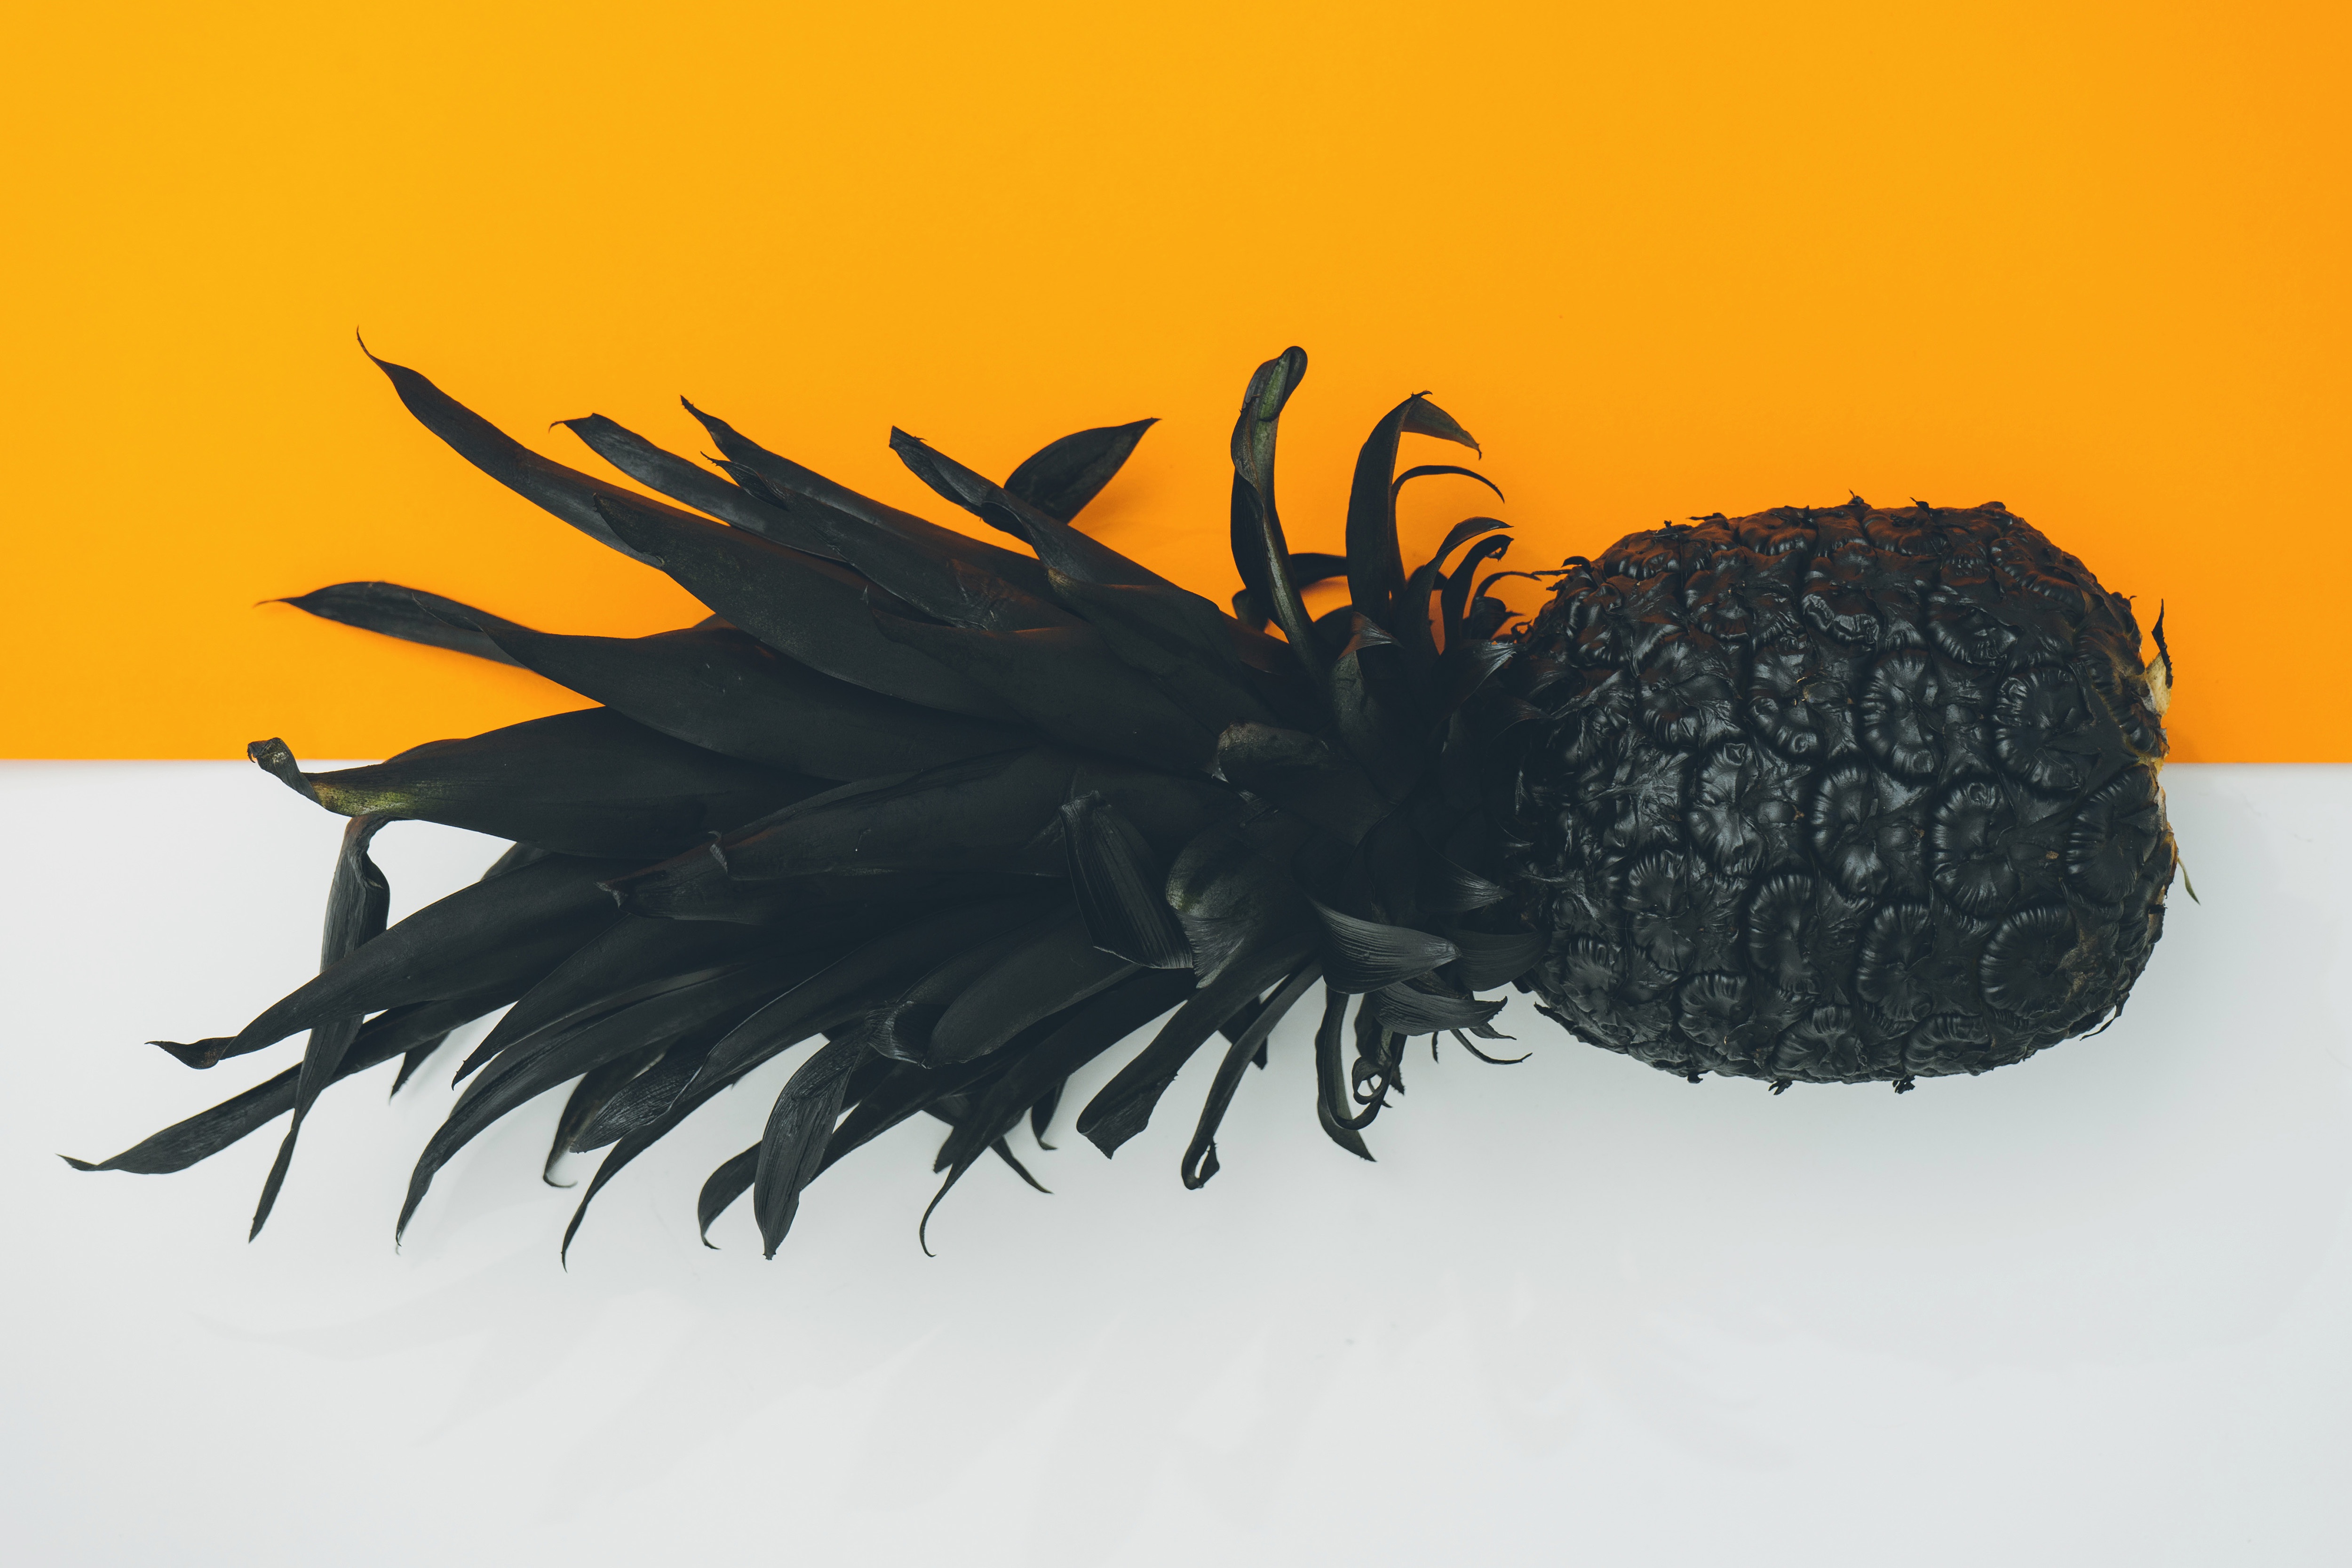
yellow, orange, plant